Thiệu Trị

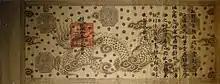
Imperial edict of emperor Thiệu Trị (written in Classical Chinese).

Emperor Thiệu Trị was much like his father, Minh Mạng, and carried on his conservative policies of isolationism and the entrenchment of Confucianism. Highly educated in the Confucian tradition, Thiệu Trị had some curiosity about the West, but like his father was very suspicious of all non-Vietnamese outsiders. At this same time, the French were in a colonial race with Great Britain in Southeast Asia and were pushing hard for stronger relations with Indochina. This, just as in the reign of Minh Mạng, also brought up Christian missionaries, mostly Spanish and French, who ignored the ban. When Trị began to imprison the missionaries, it prompted an immediate response from France. In 1843, the French government sent a military expedition to Indochina with orders to protect and defend French interests, free the illegal missionaries, if possible without causing an international incident.